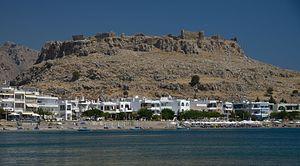
La conquête de Rhodes par les Hospitaliers se déroule entre 1306 et 1310. Elle voit l'invasion progressive de l'île par cet Ordre issu des Croisades, commandé par le grand maître Foulques de Villaret. Celui-ci débarque sur l'île en 1306. Alors occupée par l'Empire byzantin, elle cède rapidement face à cet envahisseur, à l'exception de la ville de Rhodes. L'empereur Andronic II Paléologue envoie des renforts pour tenter de conserver cette position stratégique, proche de l'Asie mineure alors menacée par les Turcs. Une première attaque hospitalière est repoussée et la ville résiste jusqu'au 15 août 1310. Une fois la conquête terminée, les Hospitaliers transfèrent sur l'île leur couvent, qui subsiste jusqu'à la prise de l'île par les Ottomans en 1522.